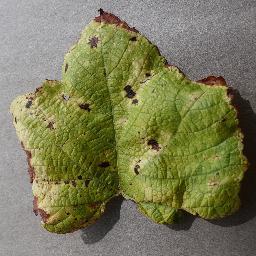
Label: Grape___Leaf_blight_(Isariopsis_Leaf_Spot)